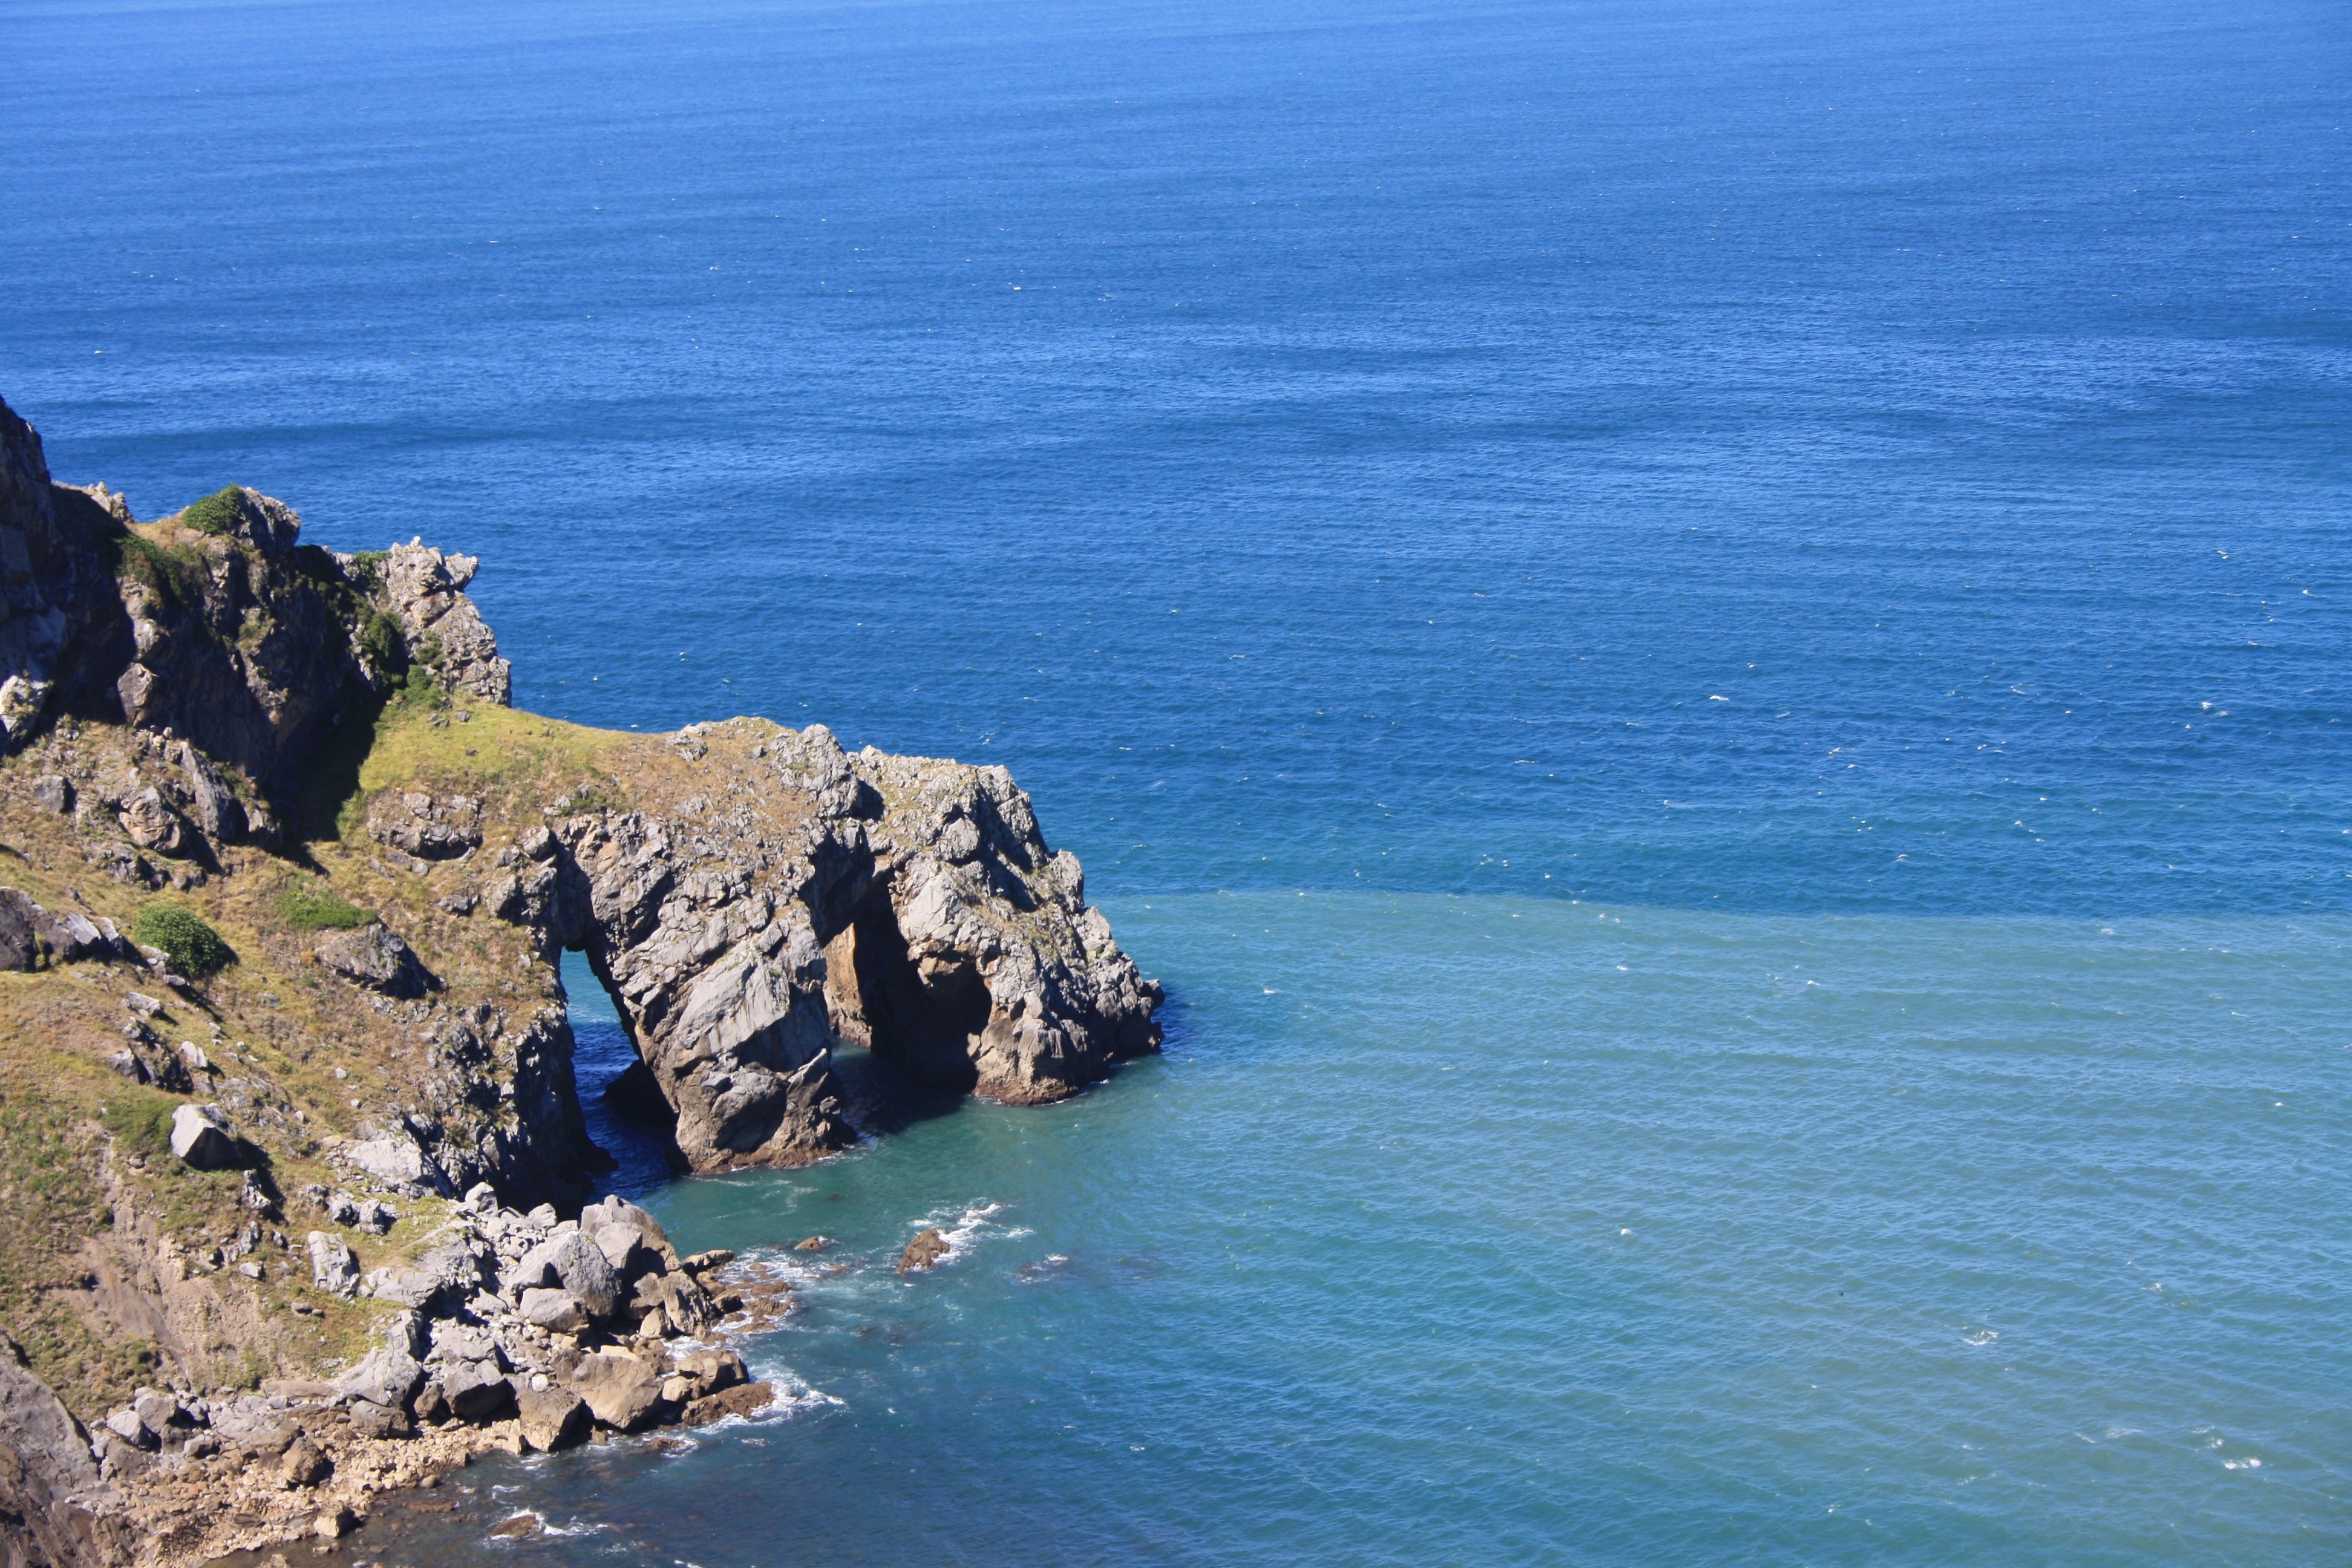
beach, sea, coast, rock, ocean, horizon, shore, wave, vacation, cliff, cove, bay, stack, terrain, material, body of water, headland, cape, islet, landform, geographical feature, wind wave, promontory